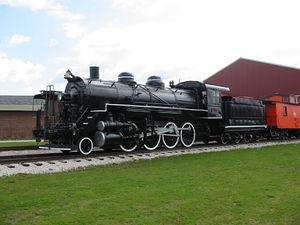
Les 140 dites improprement Pershing sont des locomotives à vapeur commandées par le corps des Royal Engineers de l'armée britannique, l'armée des États-Unis, la Compagnie du chemin de fer Paris-Lyon-Méditerranée, la Compagnie des chemins de fer de l'État et par la Compagnie du chemin de fer de Paris à Orléans.